Betel nut beauty

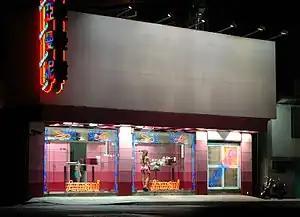
A highly decorated betel nut kiosk along the main street near a freeway intersection

In Taiwan, a betel nut beauty or binlang girl is a young woman selling betel nuts and cigarettes from a brightly lit glass enclosure while wearing revealing clothing. The term in Chinese comes from Xi Shi, the legendary beauty of imperial China's Spring and Autumn period. Though betel nut chewing is practiced in many regions in Southeast Asia, the betel nut beauty phenomenon is distinctly Taiwanese.